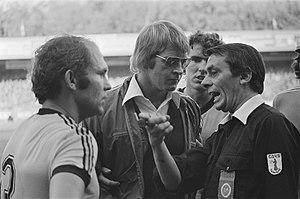
Siem Wellinga, né le 9 mars 1931 à Enschede et mort le 18 décembre 2016 dans sa ville natale, est un arbitre néerlandais de football.
Bert Jacobs, né le 2 mars 1941 à Zandvoort et mort le 14 novembre 1999 à Haarlem, était un ancien footballeur et entraîneur néerlandais.